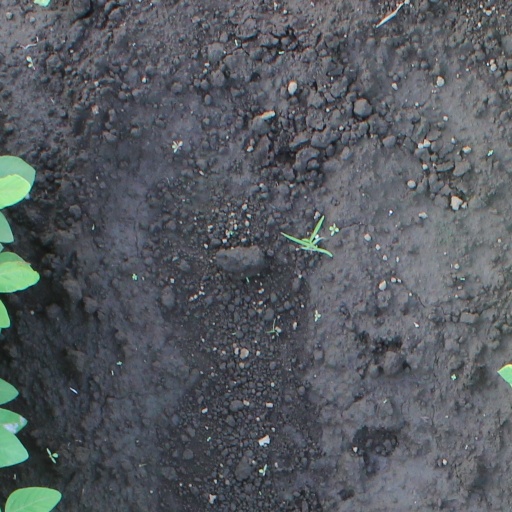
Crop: soybean